Troy

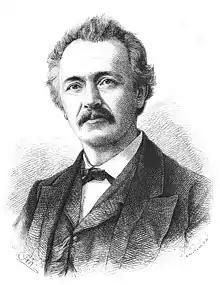
Heinrich Schliemann

After the destruction of Troy VIIa around 1180 BC, the city was rebuilt as Troy VIIb. Older structures were again reused, including Troy VI's citadel walls. Its first phase, Troy VIIb1, appears to be largely a continuation of Troy VIIa. Residents continued using wheel-made Grey Ware pottery alongside a new handmade style sometimes known as "barbarian ware". Imported Mycenaean-style pottery attests to some continuing foreign trade. However, the city's population appears to have dropped, and rebuilding seems to be confined to the citadel.